Dive profile

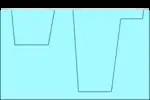
Square profiles without and with decompression stop

Or constant (bottom) depth profile. The diver descends directly to maximum depth, spends most of the dive at maximum depth and then ascends directly at a safe rate, with any required decompression. The sides of the "square" are not truly vertical due to the need for a slow descent to avoid barotrauma and a slow ascent rate to avoid decompression sickness. The term has also been used more loosely, for example DAN's definition of more than 40% of total dive time in the bottom zone which is within 15% of maximum depth.